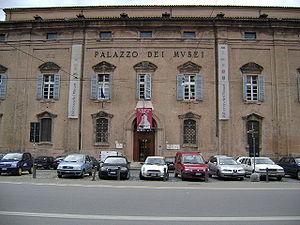
La Galleria Estense est une galerie d'art de Modène, centrée autour de la collection de la dynastie d'Este, chefs d'États de Ferrare, Modène et Reggio de 1289 à 1796. Elle se situe au quatrième étage du Palazzo dei Musei, sur la piazza Sant'Agostino. Parmi les œuvres exposées, on y trouve une gamme éclectique d'objets d'arts conçues par des artistes notables ainsi que locaux. Ces œuvres datent du XIVᵉ au XVIIIᵉ siècle, y compris fresques et peintures à l'huile ; sculptures en marbre ; sculptures en terre cuite et polychromatiques et instruments de musique ainsi qu'une collection de pièces de monnaie, raretés et antiquités décoratives.
La Bibliothèque Estense est une bibliothèque publique d'État en Italie située à Modène en Émilie-Romagne.